Historiography of Gasparo Cairano

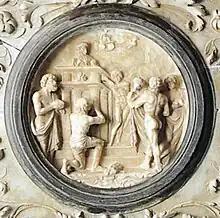
Gasparo Cairano, Martinengo Mausoleum, Scene of Sacrifice (post-1510).

By the 17th century, Brescian art literature focused on the local Renaissance scene only to celebrate its school of painting and its protagonists—Moretto, Romanino, and Vincenzo Foppa. The flourishing field of sculpture remained unexplored, with no attempt made to address this gap, almost as if the problem did not exist. During the same period, a type of local, anti-Vasarian art literature began to spread in Brescia, as in the rest of northern Italy, aiming to rehabilitate figures neglected in the "Lives". However, this new trend also failed to yield significant results. In Brescia, the most important text of this genre is Ottavio Rossi's "Elogi Historici di Bresciani illustri", published in 1620, where the author praises all the most famous Brescian painters. The only local sculptor mentioned, however, is the Sansovino follower Giacomo Medici, cited by Giorgio Vasari as "one of the rarest sculptors in Italy". The fact that works like the facade of Santa Maria dei Miracoli and the Loggia's "Caesars" significantly predate Medici seems not to concern the Brescian scholar, possibly due to a genuine misunderstanding of pre-Mannerist styles introduced by Sansovino. Thus began a new critical trend viewing Giacomo Medici as the illustrious creator of Brescian works, significantly impacting the bibliography following Rossi.